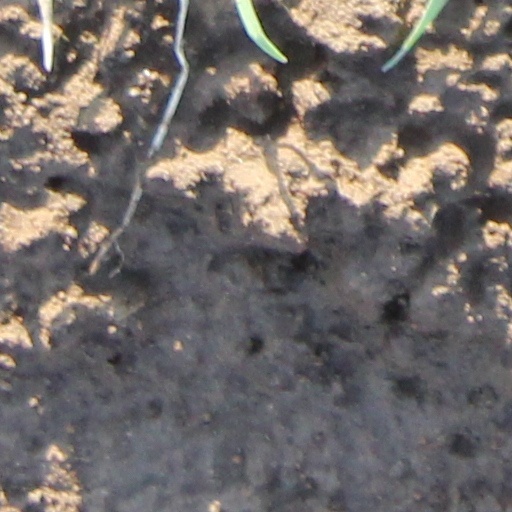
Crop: wheat